Mahdi Bray

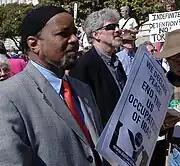
Mahdi Brayat 2006 peace protest.

Bray served on the board of directors of the Interfaith Alliance and the National Interfaith Committee for Worker Justice, and is a National Co-convener of Religions for Peace-USA. He is a Washington, DC, television and radio talk show host, and has appeared on CBS News, Fox, MSNBC, CNN, C-SPAN, Aljazeera, and many TV and radio talk shows. Bray also organized protests against the U.S. war in Afghanistan, the Iraq war, and the Israeli occupation of the West Bank and Gaza.